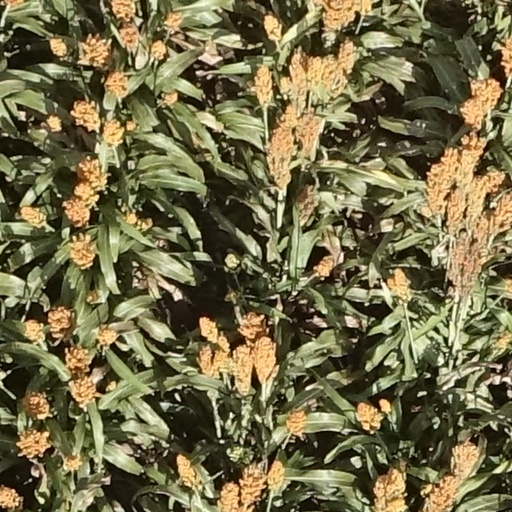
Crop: sorghum